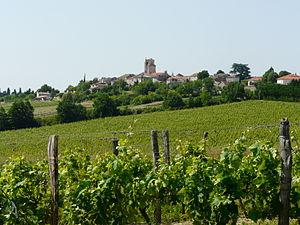
Le village de de Montagnac-sur-Auvignon, Lot-et-Garonne, France.
Montagnac-sur-Auvignon est une commune du Sud-Ouest de la France, située dans le département de Lot-et-Garonne, en région Nouvelle-Aquitaine.
Le buzet est un vin français d'appellation d'origine contrôlée produit sur une partie du Lot-et-Garonne, autour de Buzet-sur-Baïse. Le cahier des charges a été homologué par décret du 11 octobre 2011.